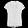
Label: Shirt